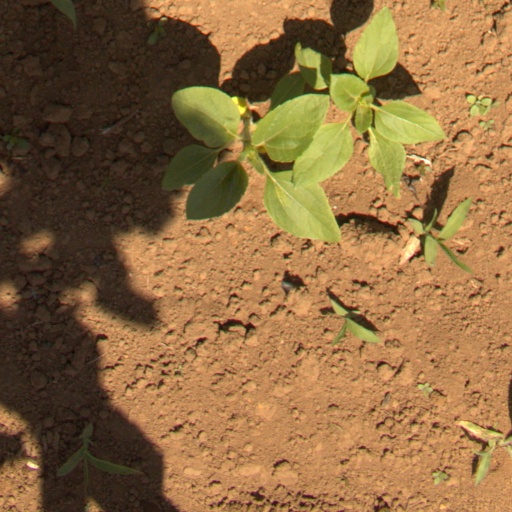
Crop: Jerusalem artichoke